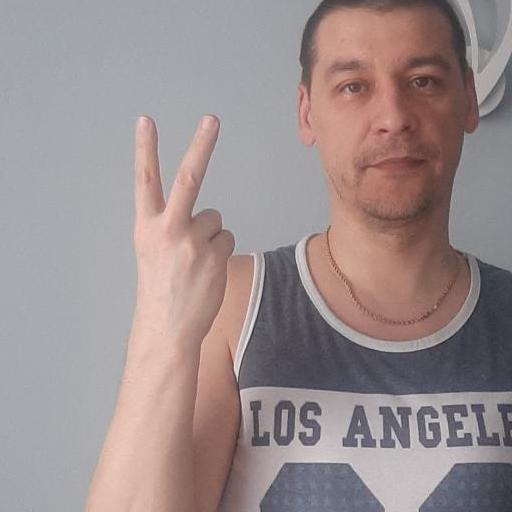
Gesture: peace_inverted